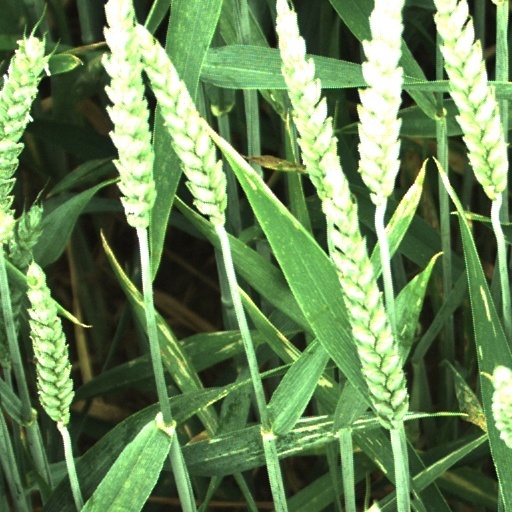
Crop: wheat